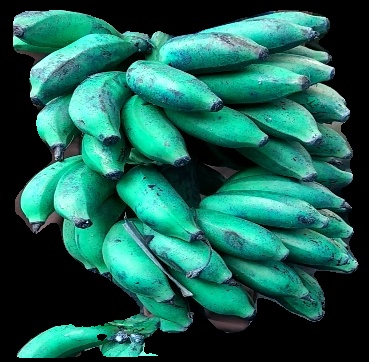
Variety: rasbale
Grade: grade3